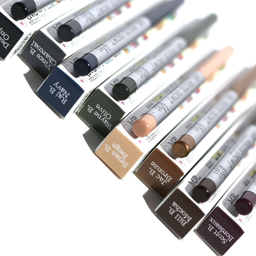
we 've got an eye on you write now !